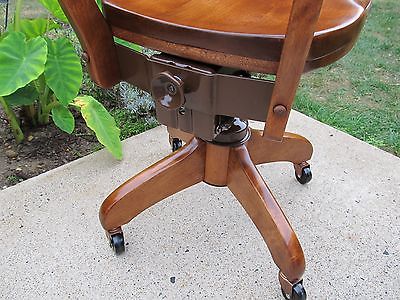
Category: chair